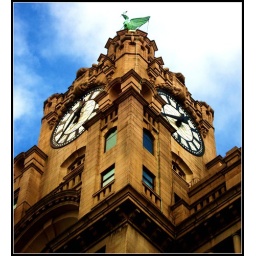
The Liver Building looks over the river Mersey ,with its iconic liver bird on top